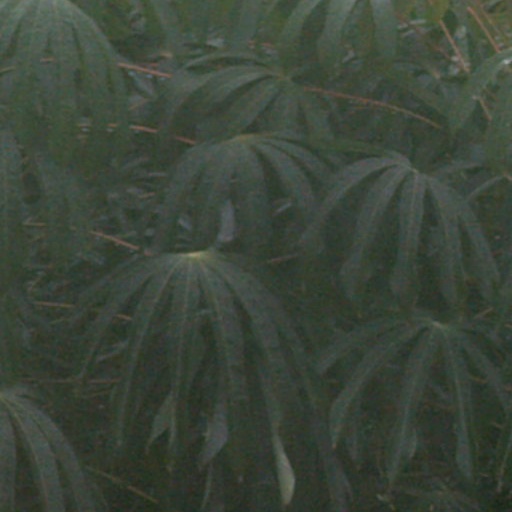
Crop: cassava